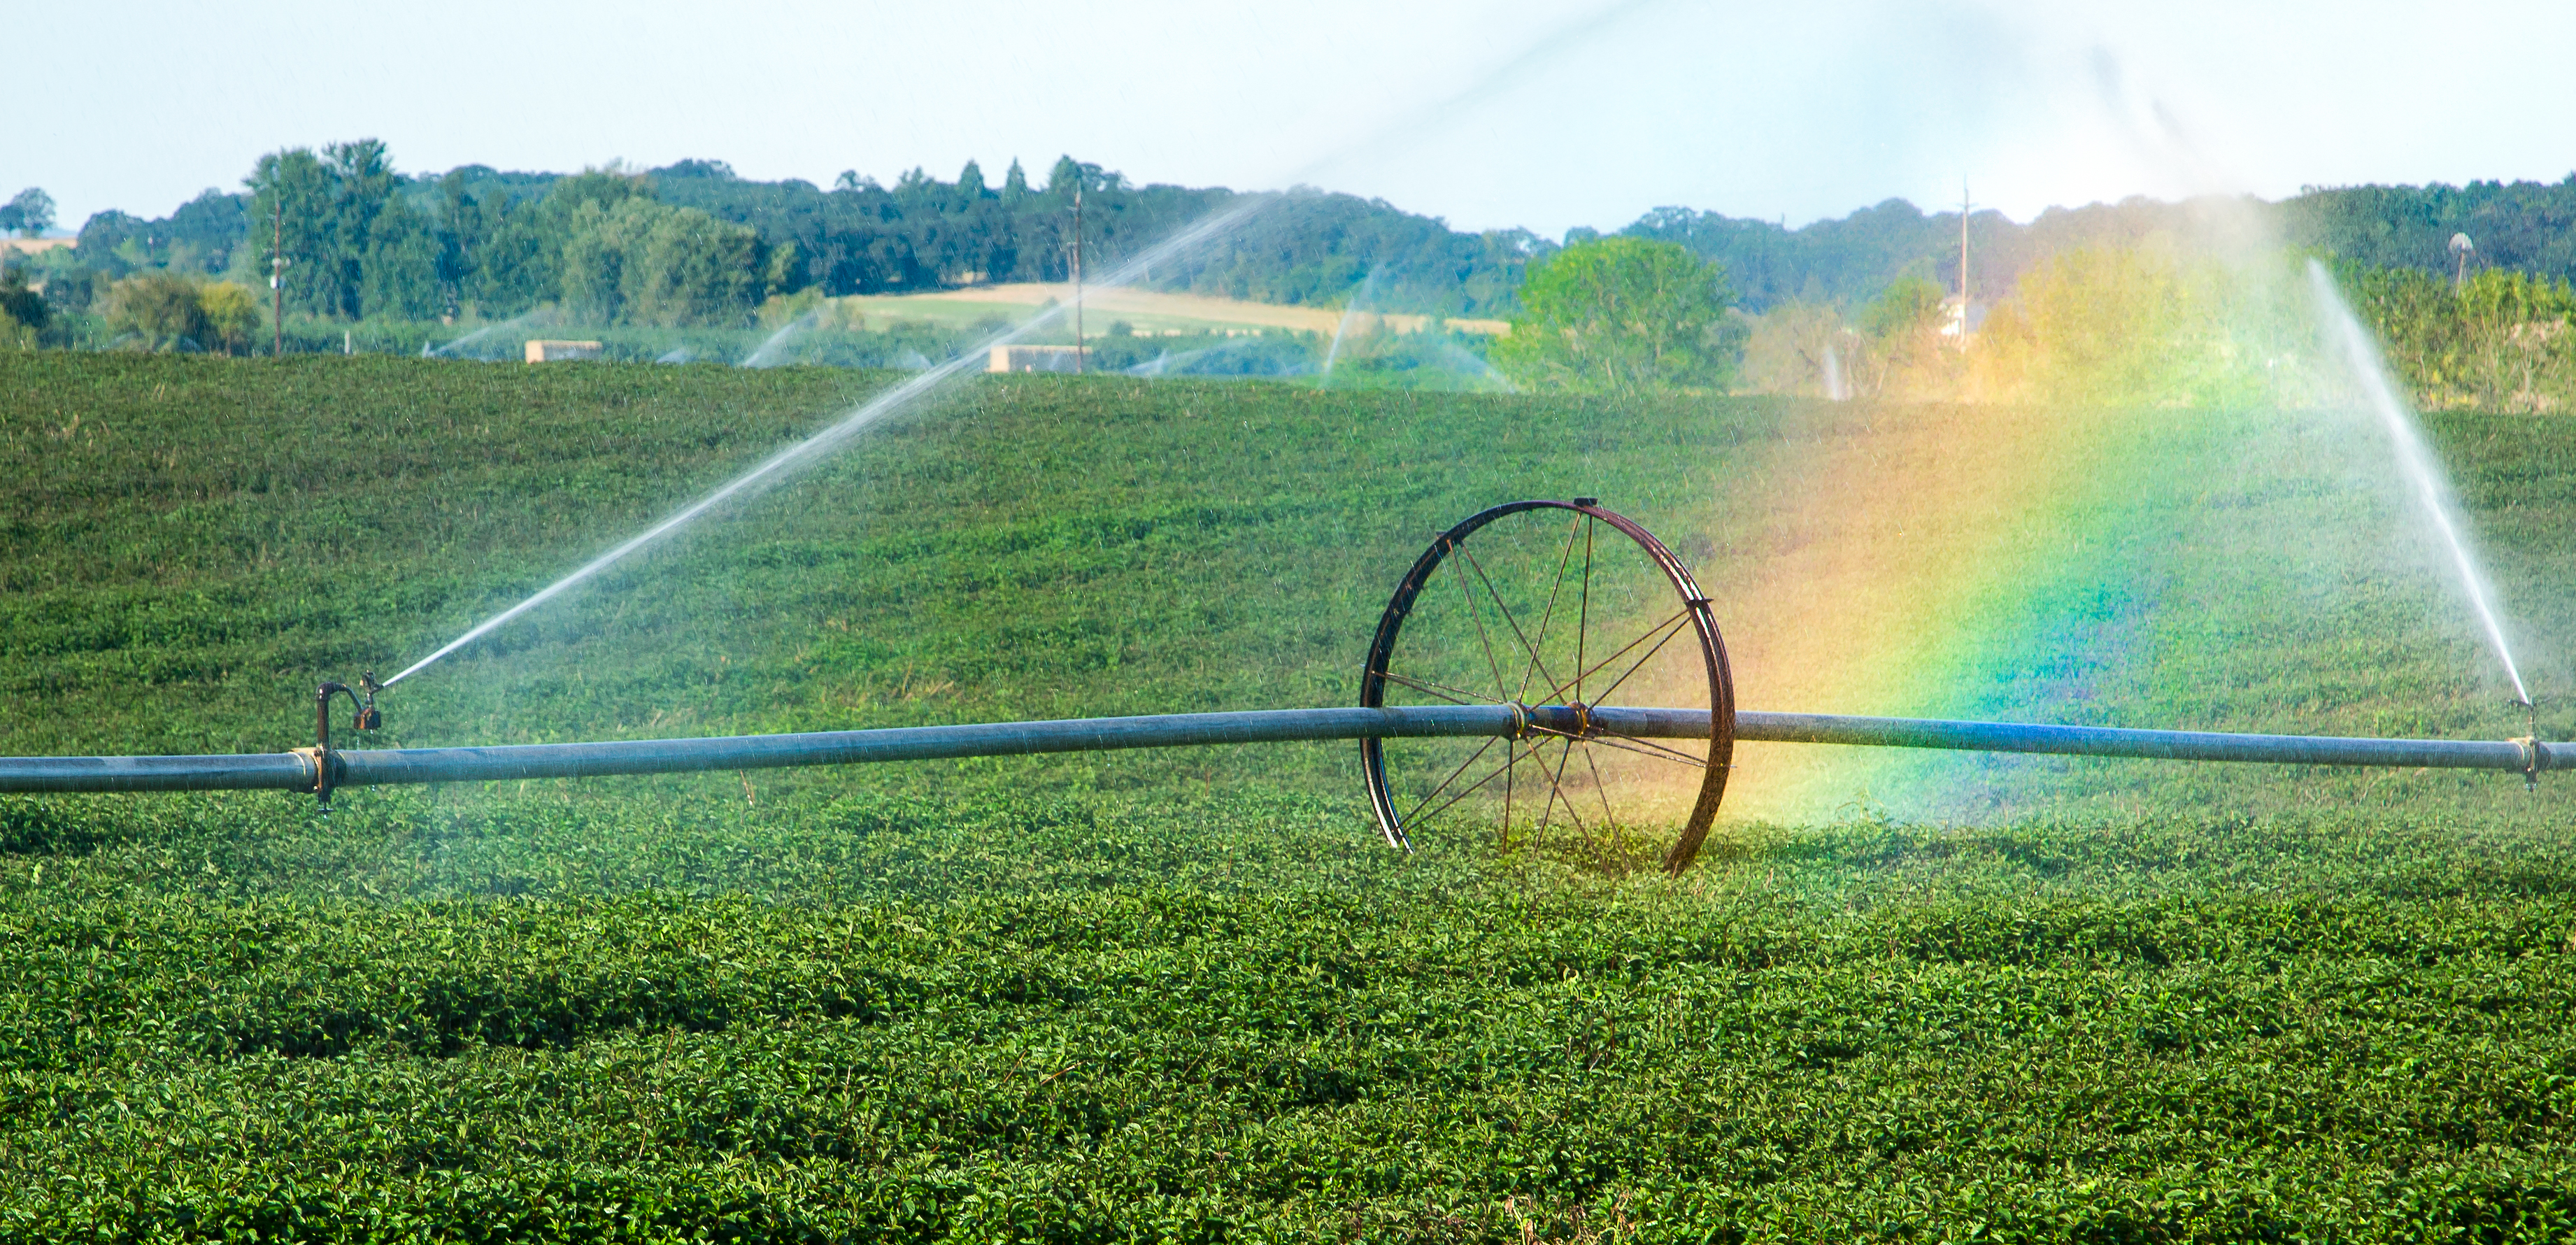
landscape, water, grass, field, farm, lawn, meadow, sunlight, morning, wind, tool, rural, green, scenery, agriculture, rainbow, oregon, salemarea, irrigation, irrigation system, irrigation sprinkler